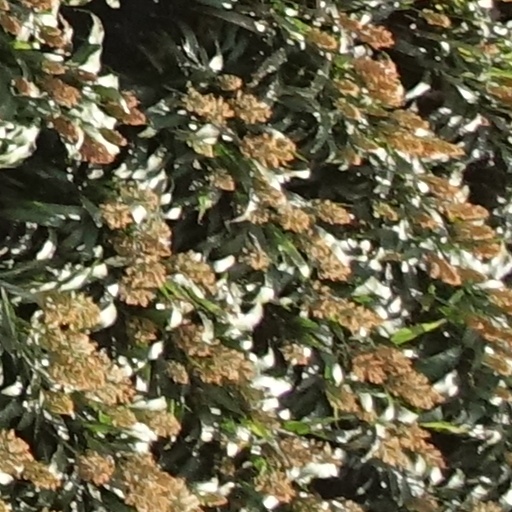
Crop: sorghum